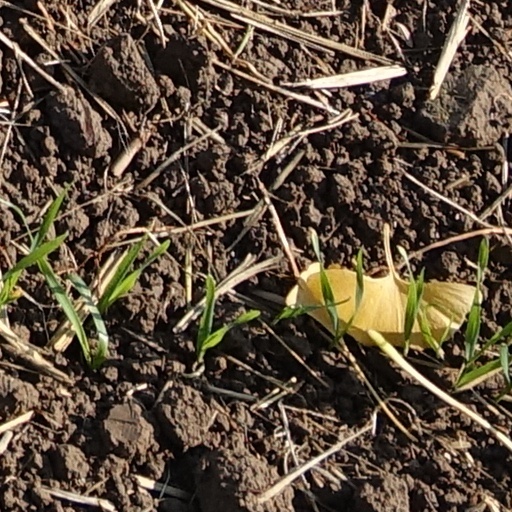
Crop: wheat